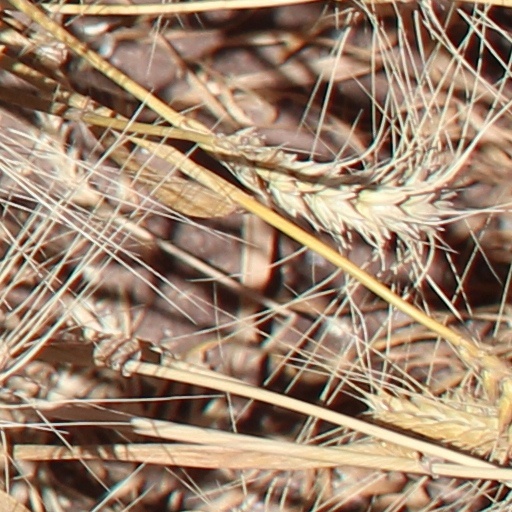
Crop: wheat